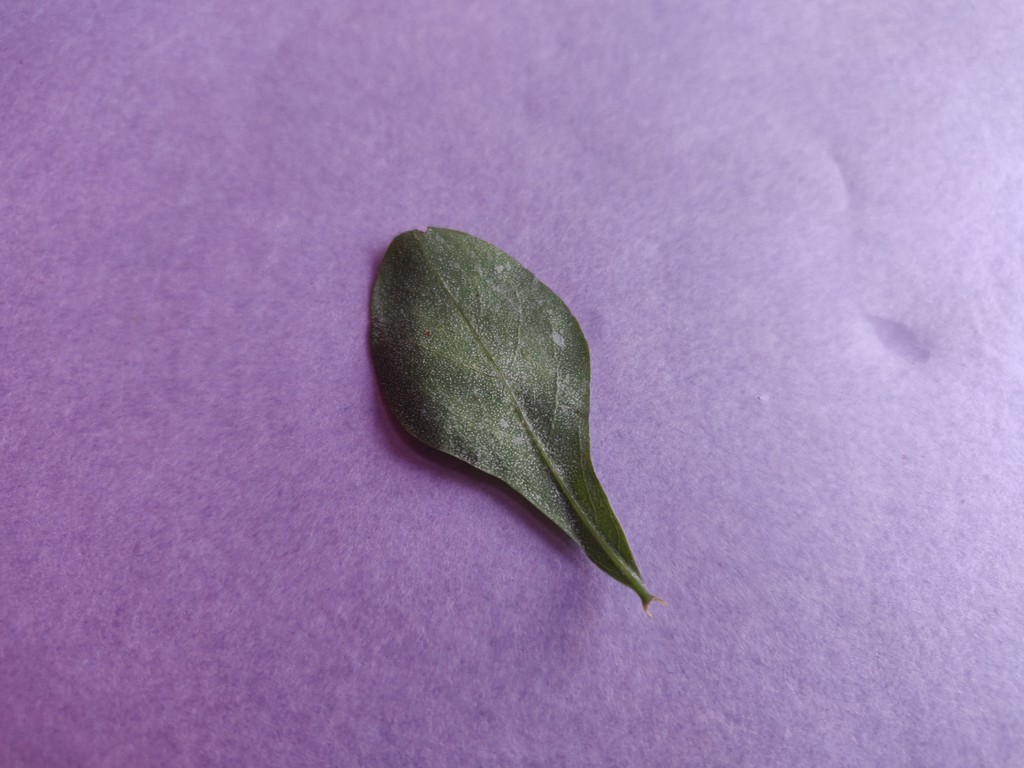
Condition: Unhealthy
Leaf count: single
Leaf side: back